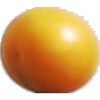
Label: cherry_wax_yellow